Qatif

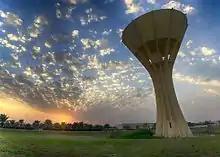
Water tower

Abu Loza's Bath is a historic Turkish bath located in Al-Bahari village, known for its mineral-rich sulfur water. Built near the Eye of Abu Loza, it was traditionally used for treating skin and joint ailments.